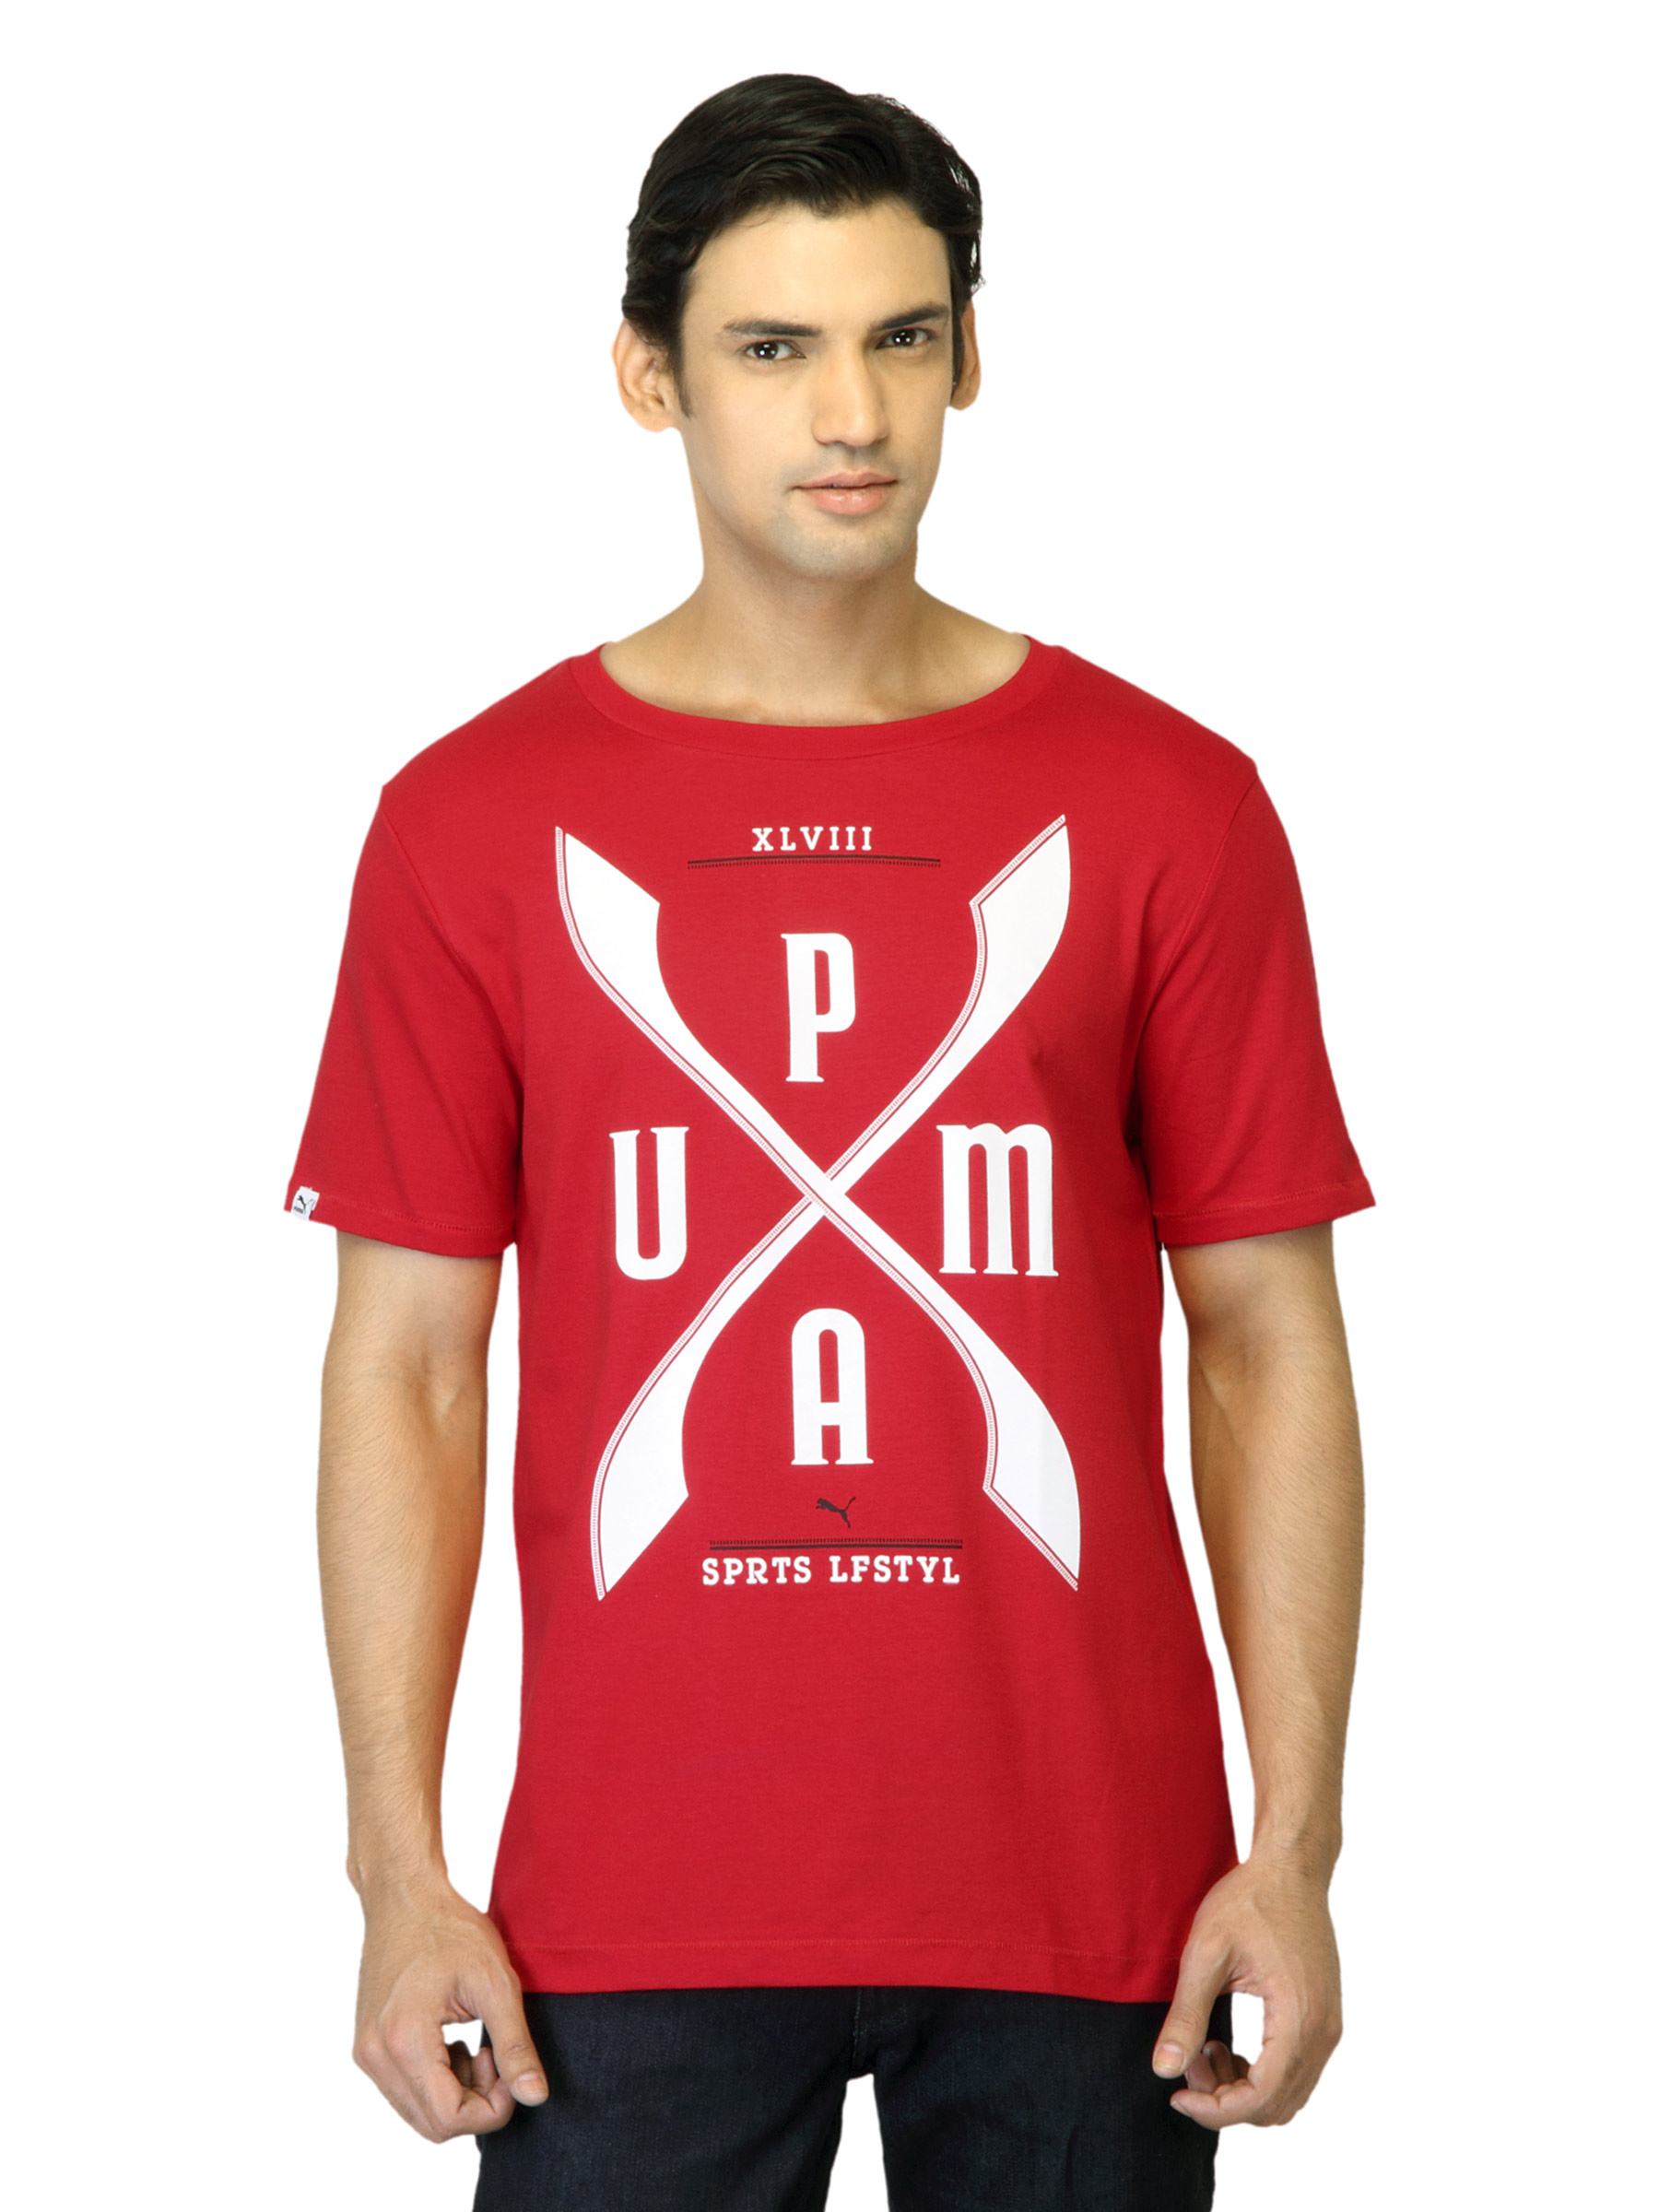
Puma Men Graphic Red T-shirt
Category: Apparel / Topwear / Tshirts
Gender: Men
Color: Red
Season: Summer 2012
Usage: Casual